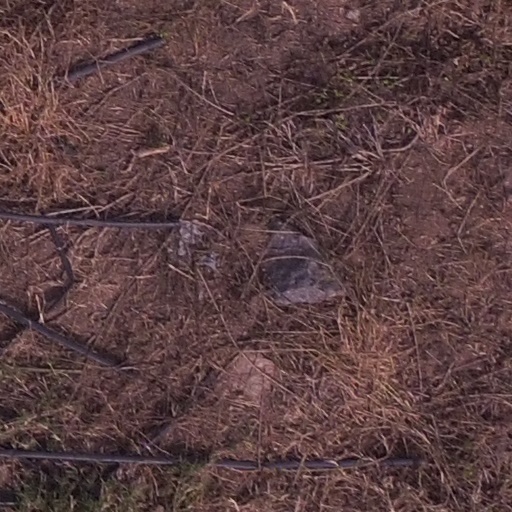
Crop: maize; corn